Colombian–Peruvian territorial dispute

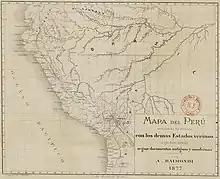
Map of Peru by Antonio Raimondi.

The Colombian government, on the occasion of the diplomatic efforts between Ecuador and Peru, requested to be admitted to the boundary discussions in order to reach a definitive agreement; such efforts culminated with the tripartite convention meeting in Lima on October 11, 1894. Aníbal Galindo, as special lawyer, and Luis Tanco, who was chargé d'affaires in Lima, were appointed as representatives for Colombia; for Ecuador, Julio Castro, extraordinary envoy and plenipotentiary minister of Ecuador in Lima; and for Peru, Luis Felipe Villarán, as special counsel.